Downhill mountain biking

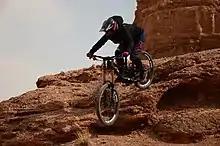
Charyn Canyon 2019, Kazakhstan

Downhill Mountain Biking in India is fairly new. The main and the most popular downhill mountain bike race in India is called the Himalayan Downhill Mountain Bike Trophy which is organized by Himalayan Mountain Bike Network during the Himalayan Mountain Bike Festival. This race is conducted at Ski Himalayas Ropeway and Ski Resort located in Solang Valley near Manali which is the Mountain Biking Capital of India. The DH race track is 2 km, long and the area offers a lot of natural mountain biking trails and lends itself to many styles of mountain biking. The paths in this Himalayan region are accessible to riders of all skill levels.